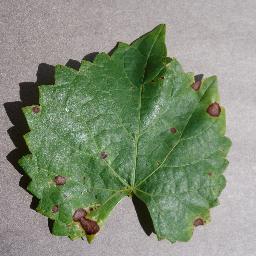
Label: Grape___Black_rot